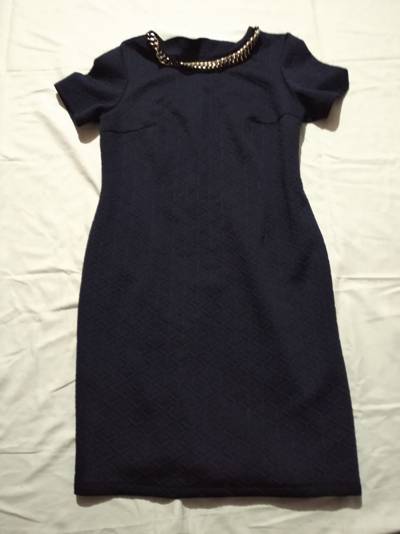
Waste category: clothes